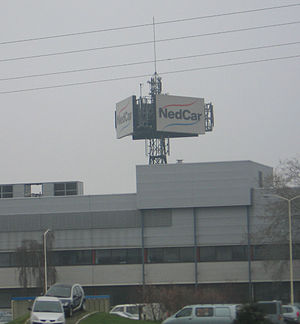
NedCar
NedCar
Netherlands Car B.V., oftest forkortet NedCar, er en nederlandsk bilfabrikant beliggende i Born. NedCar ejes siden efteråret 2012 af industrigruppen VDL Groep.